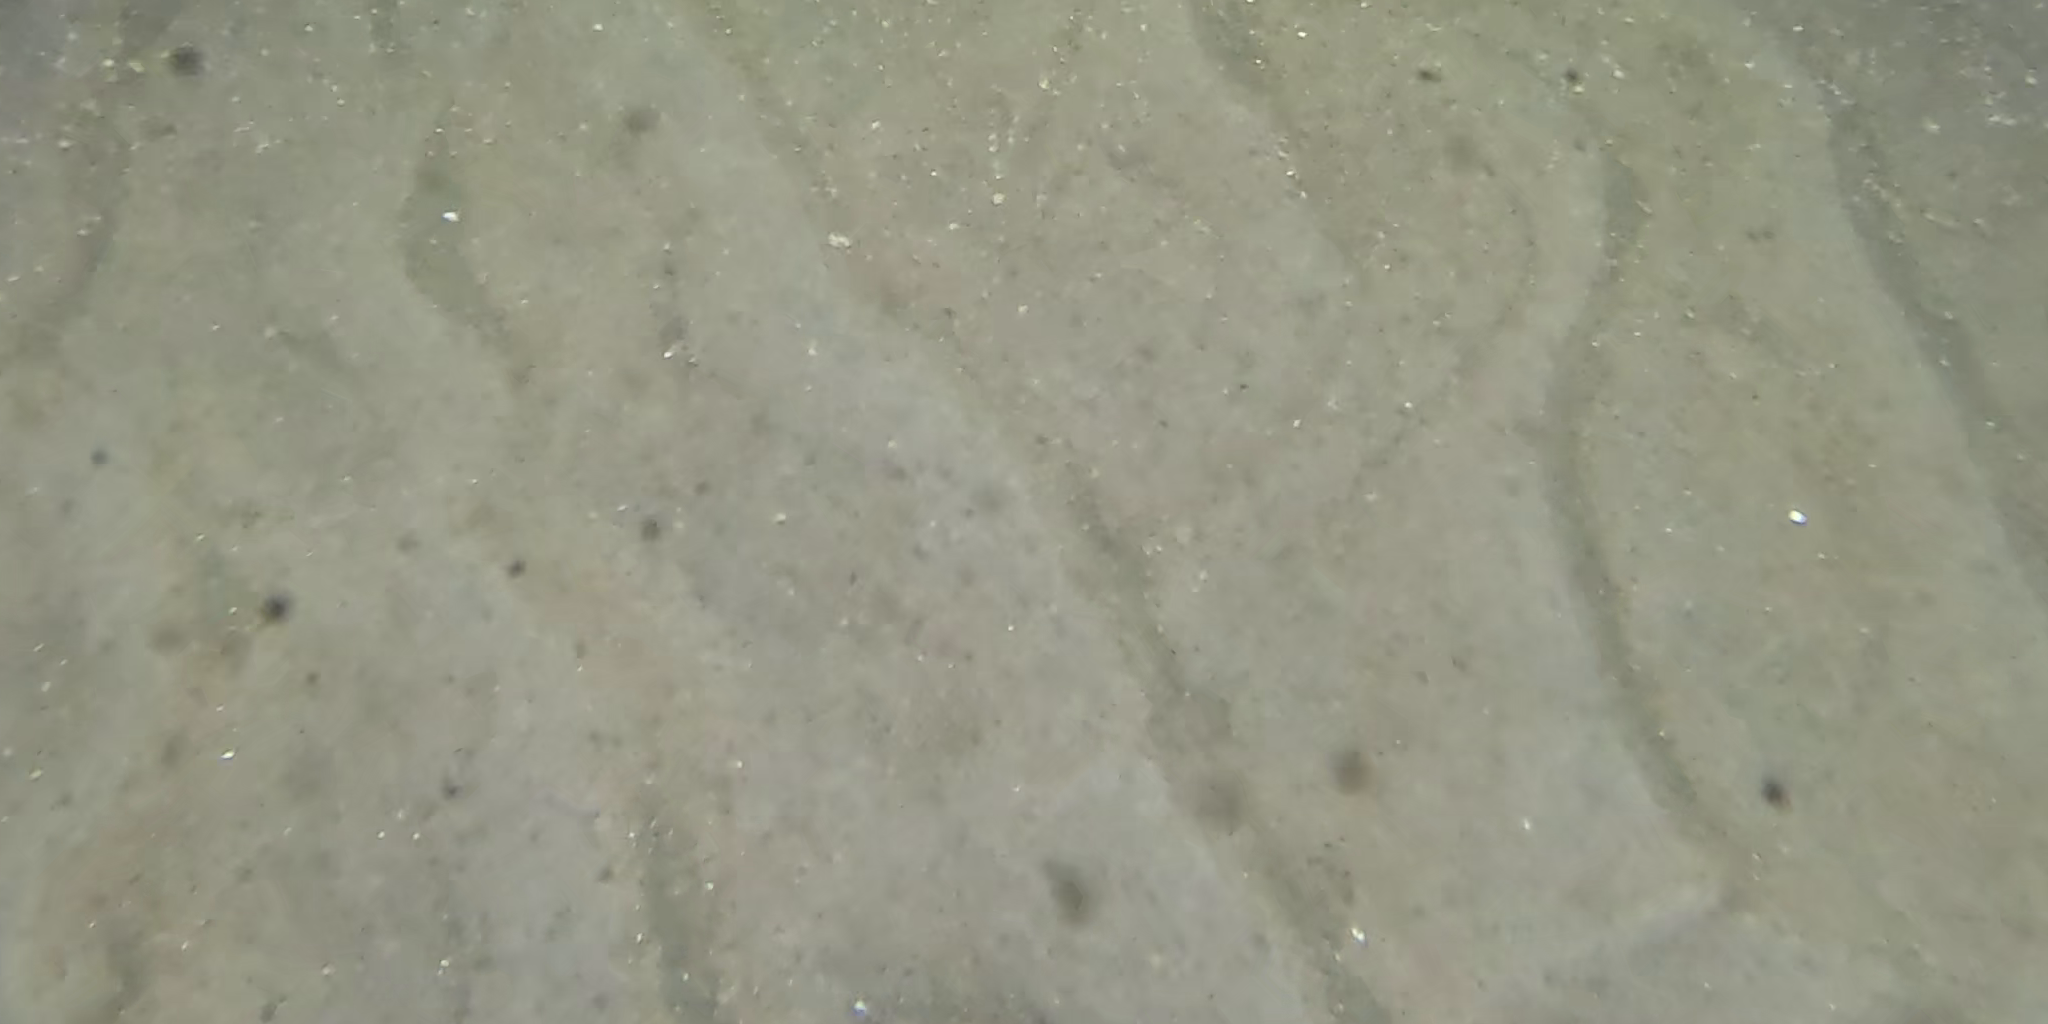
Seabed habitat: sand